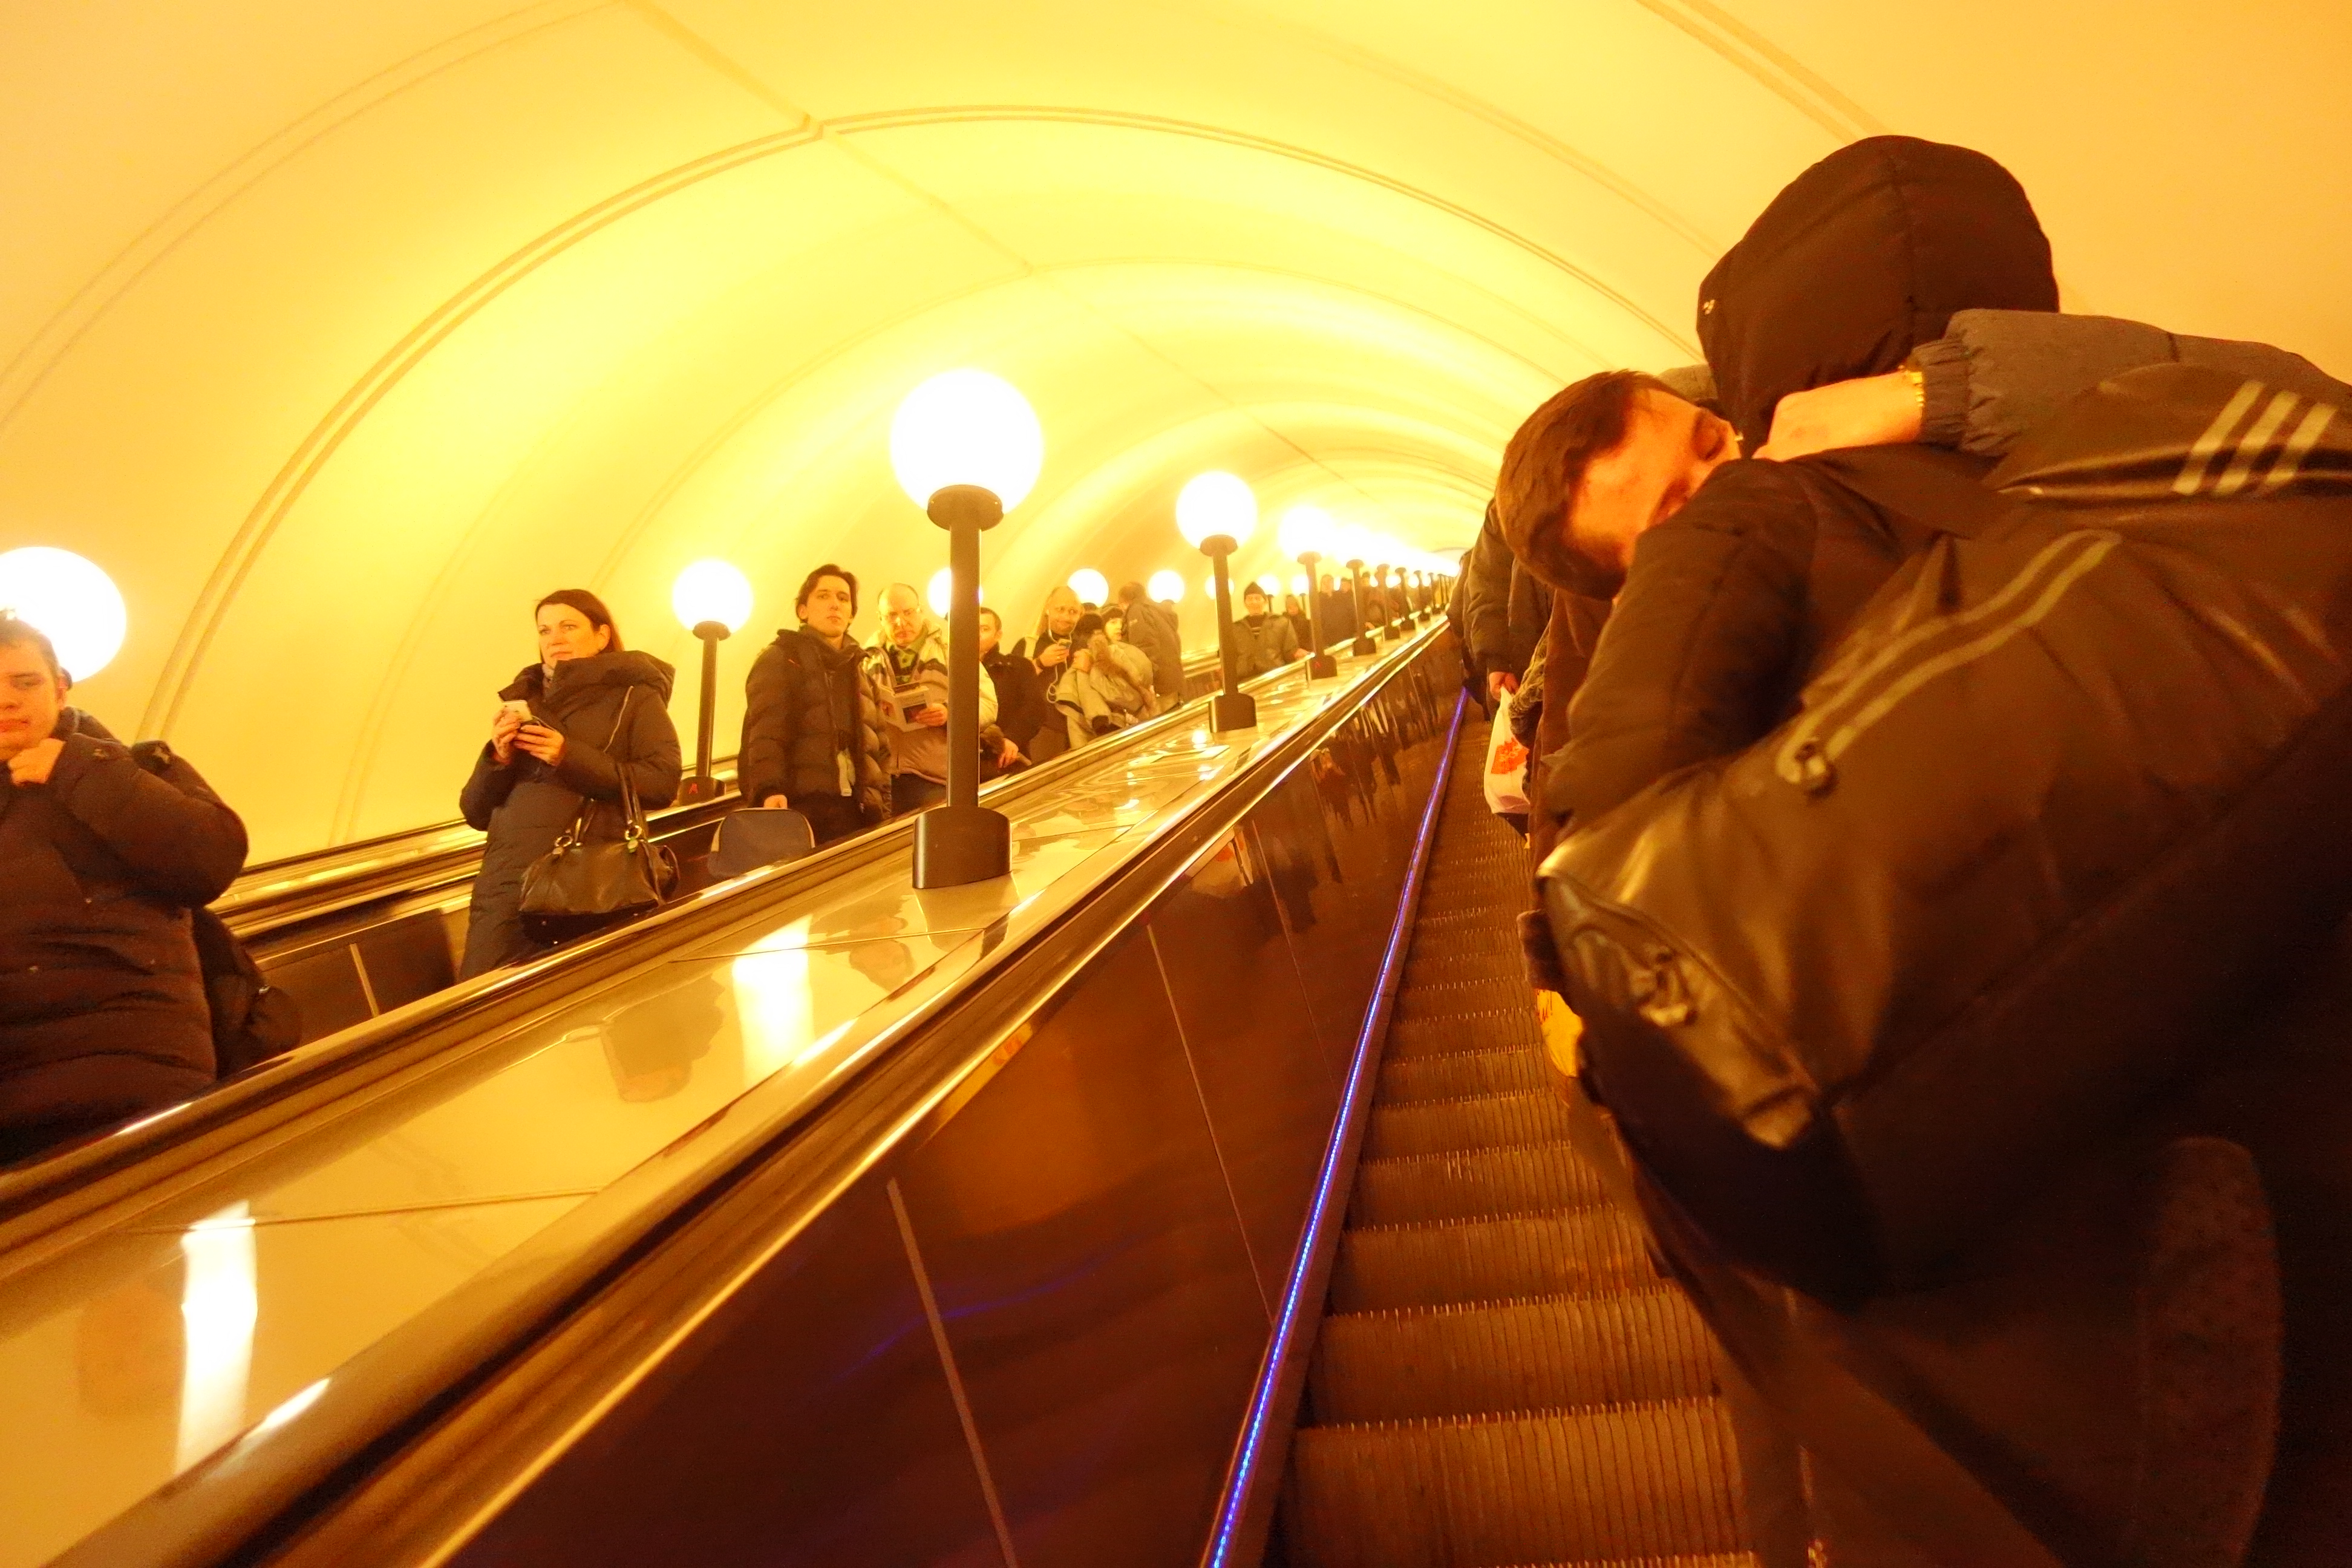
moscow, metro, russia, stairway, subway, amber, escalator, orange, architecture, fun, event, hat, travel, leisure, city, night, crowd, transport, conversation